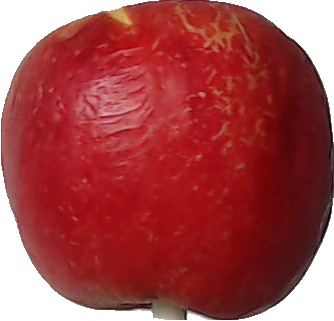
Label: apple_red_yellow_1